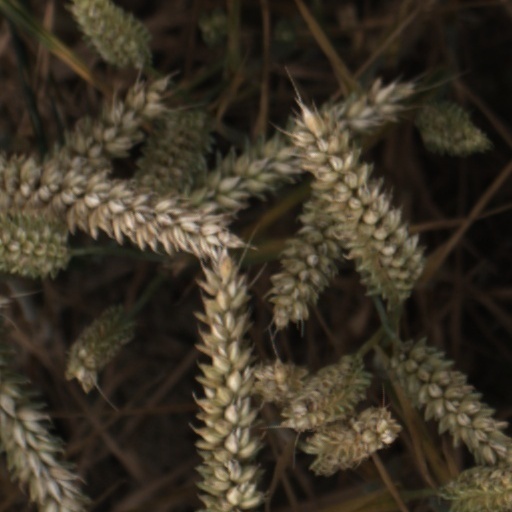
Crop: wheat